The Holocaust in Slovakia

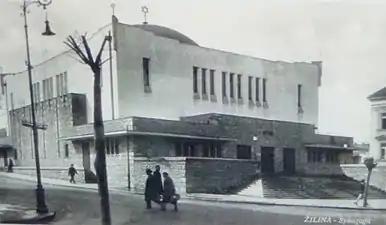
The New Synagogue in Žilina shortly after completion,

The Holocaust in Slovakia was the systematic dispossession, deportation, and murder of Jews in the Slovak Republic, a client state of Nazi Germany, during World War II. Out of 89,000 Jews in the country in 1940, an estimated 69,000 were murdered in the Holocaust.